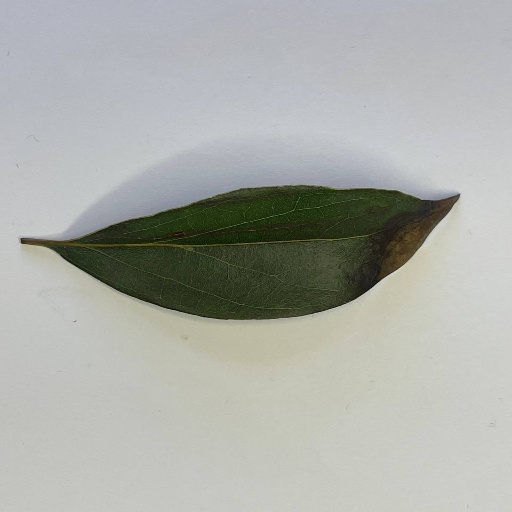
Species: Camphor
Leaf condition: Bacterial Spot